Definitive postage stamps of Ireland

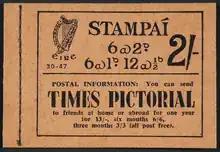
1947 stamp booklet contained 2/- worth of definitive stamps showing the serial number and year of issue 30–47 with advertising on half of the front.

Definitive stamp booklets were first put on sale on 21 August 1931. Booklet construction was a lightweight cardboard cover stitched on the left-hand side with panes of stamps (usually four panes), advertising panes and interleaving bound in. Until 1956 most booklets had half of the front cover devoted to advertising, and until 1963 booklets also had serial numbers on the front cover: two numbers indicated the year of issue and serial number (in that order on the early issues but with the order reversed for later issues), until 1963 when the serial numbers ceased.